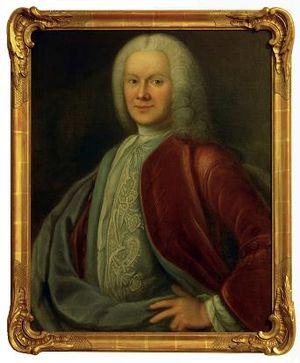
Lorens ou Laurent Pasch le jeune né le 6 juin 1733 et mort le 29 avril 1805 est un peintre suédois, portraitiste de l’aristocratie européenne du milieu du XVIIIᵉ siècle.
Nils Rosén von Rosenstein est un médecin, anatomiste et naturaliste suédois, né à Sexdrega le 11 février 1706 et décédé à Uppsala le 16 juillet 1773.